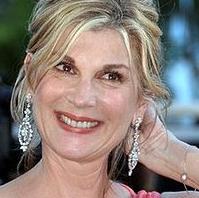
Age: 50